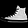
Label: Sneaker